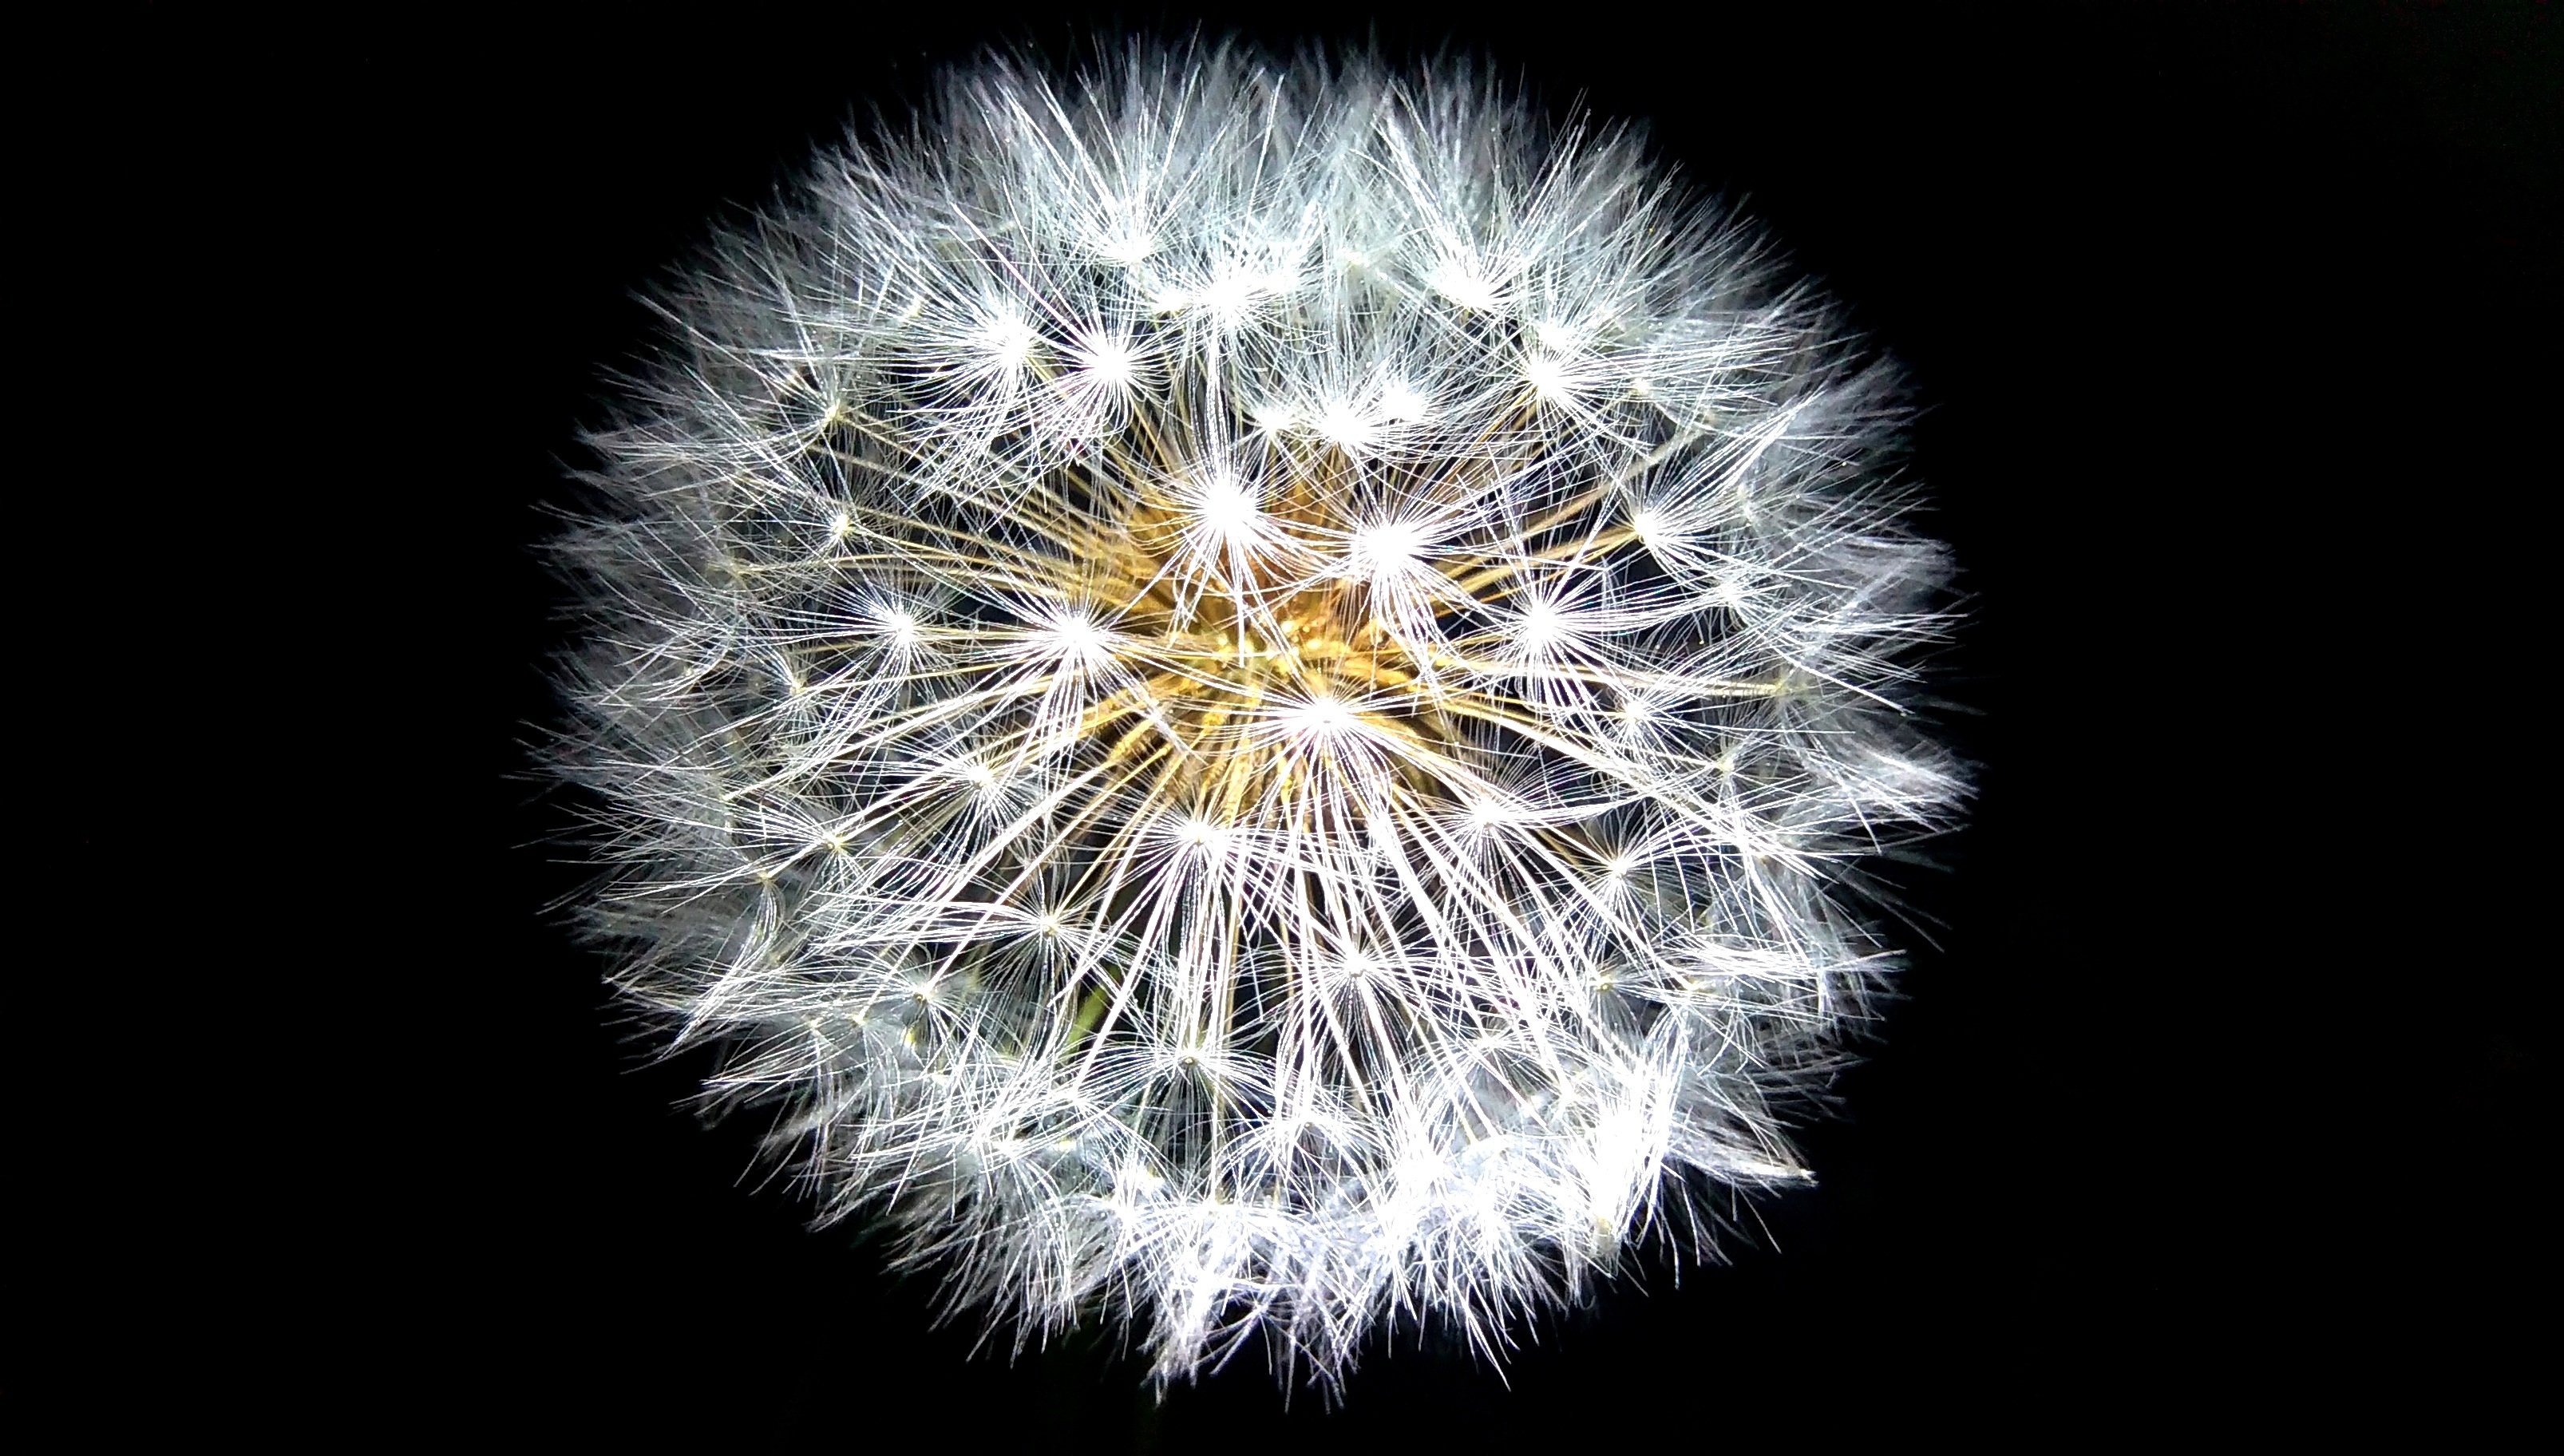
nature, black and white, growth, plant, white, photography, dandelion, flower, sparkler, fluffy, black, flora, weed, close up, seeds, softness, macro photography, flowering plant, daisy family, monochrome photography, land plant